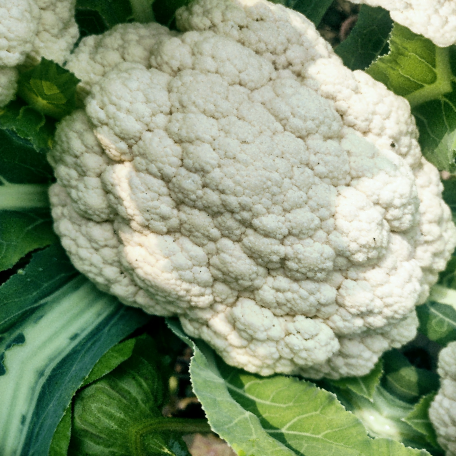
Label: Disease Free